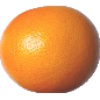
Label: pink_grapefruit